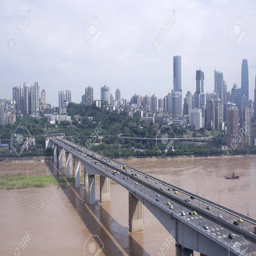
the bridge on stock photo